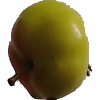
Label: Apple Red Yellow 2